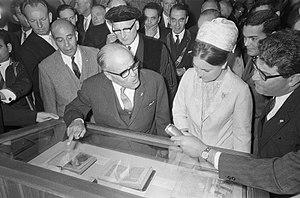
Habib Bourguiba, de son nom complet Habib Ben Ali Bourguiba, né probablement le 3 août 1903 à Monastir et mort le 6 avril 2000 dans la même ville, est un homme d'État tunisien, président de la République entre 1957 et 1987.